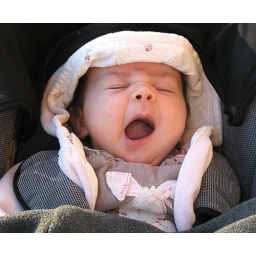
09 Elizabeth in her car seat